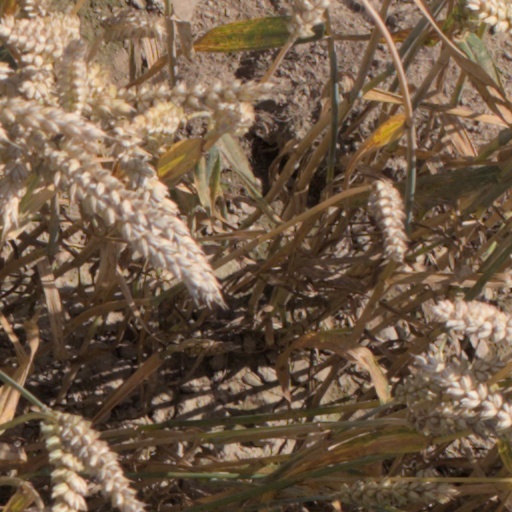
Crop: wheat